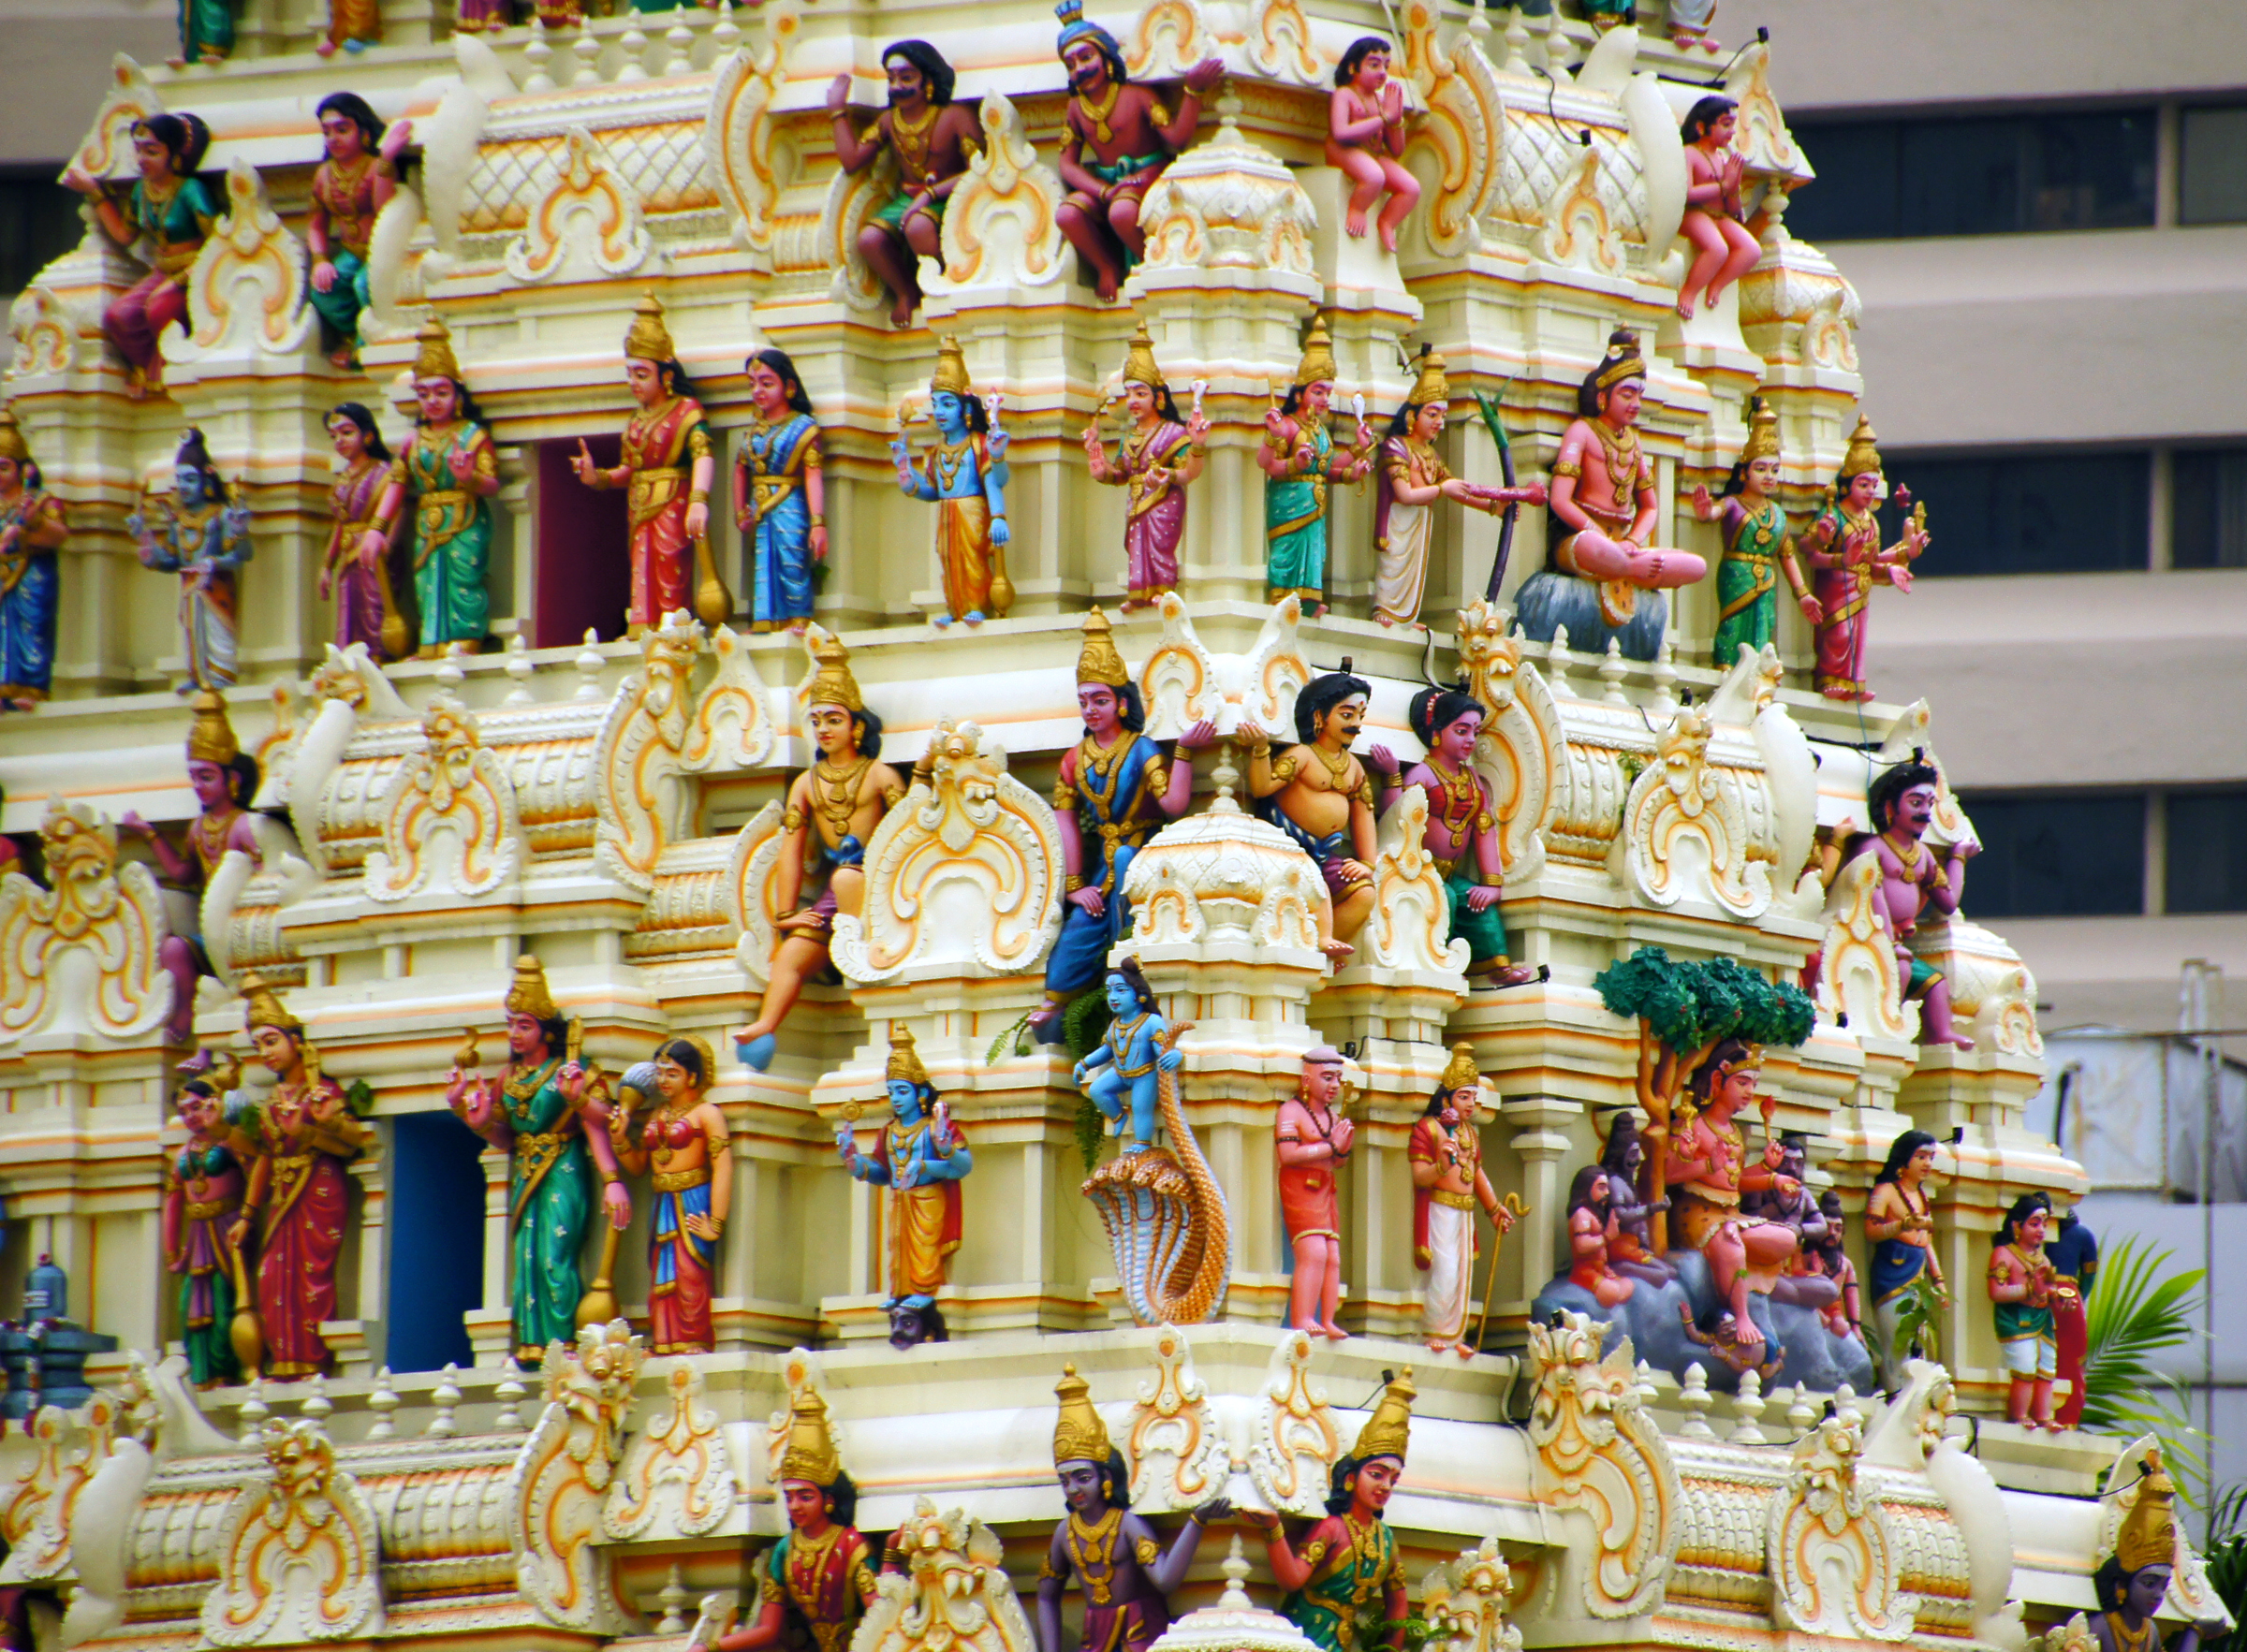
building, amusement park, park, place of worship, temple, shrine, hindu, maylasia, temples, hinduimages, johorbahru, johorbahruhindutemple, hindu temple, amusement ride, ancient history